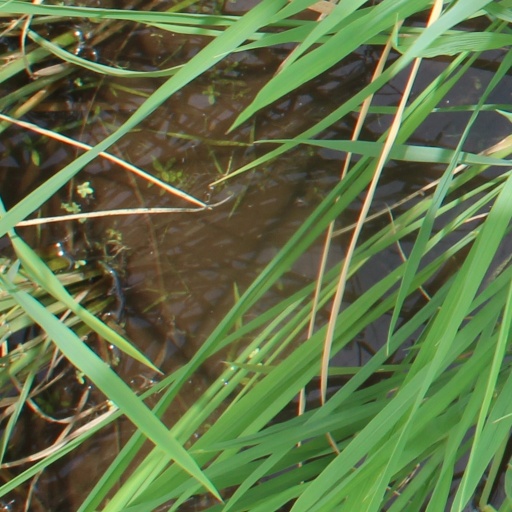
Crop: rice